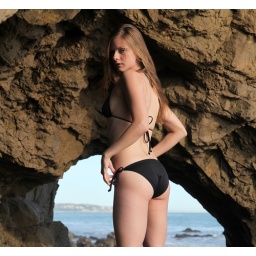
Photoshoot of a pretty model with long blonde hair and blue eyes in a black bikini.